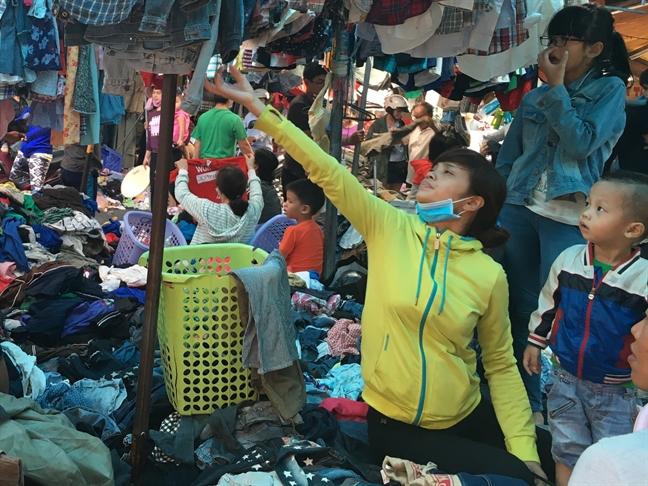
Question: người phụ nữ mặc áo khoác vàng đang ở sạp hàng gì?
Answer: cô ấy đang ở trong sạp quần áo